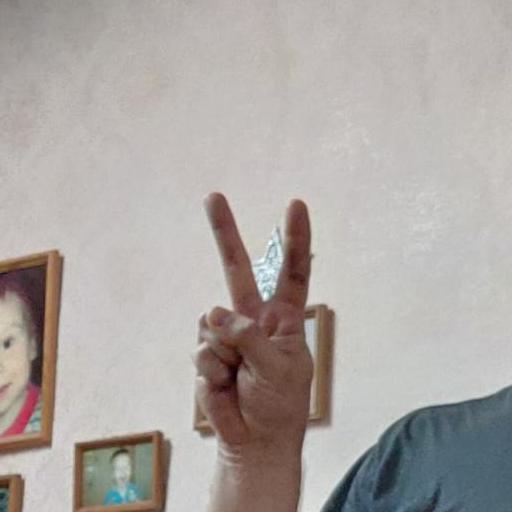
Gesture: peace